Sankeertana

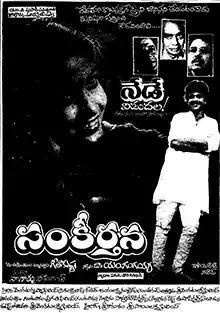
Theatrical release poster

Sankeertana is a 1987 Telugu-language film, produced by M. Gangaiah under the Konark Movie Creations banner and directed by Geetha Krishna. It stars Nagarjuna and Ramya Krishna, with music composed by Ilaiyaraaja. It was released on 20 March 1987. The film was dubbed in Tamil as "En Paadal Unakkaga". The film was partially adapted in Tamil as "Deiva Vaakku".